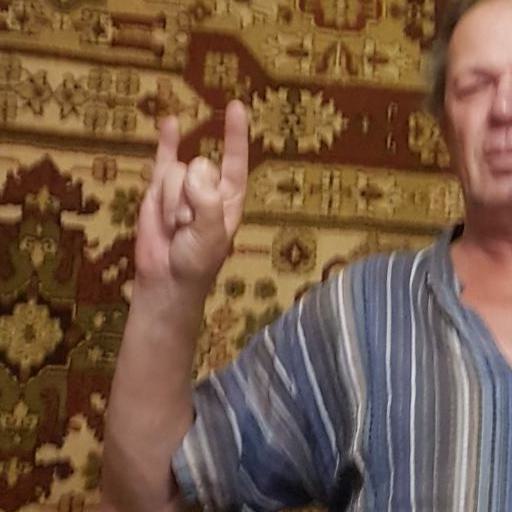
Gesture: rock